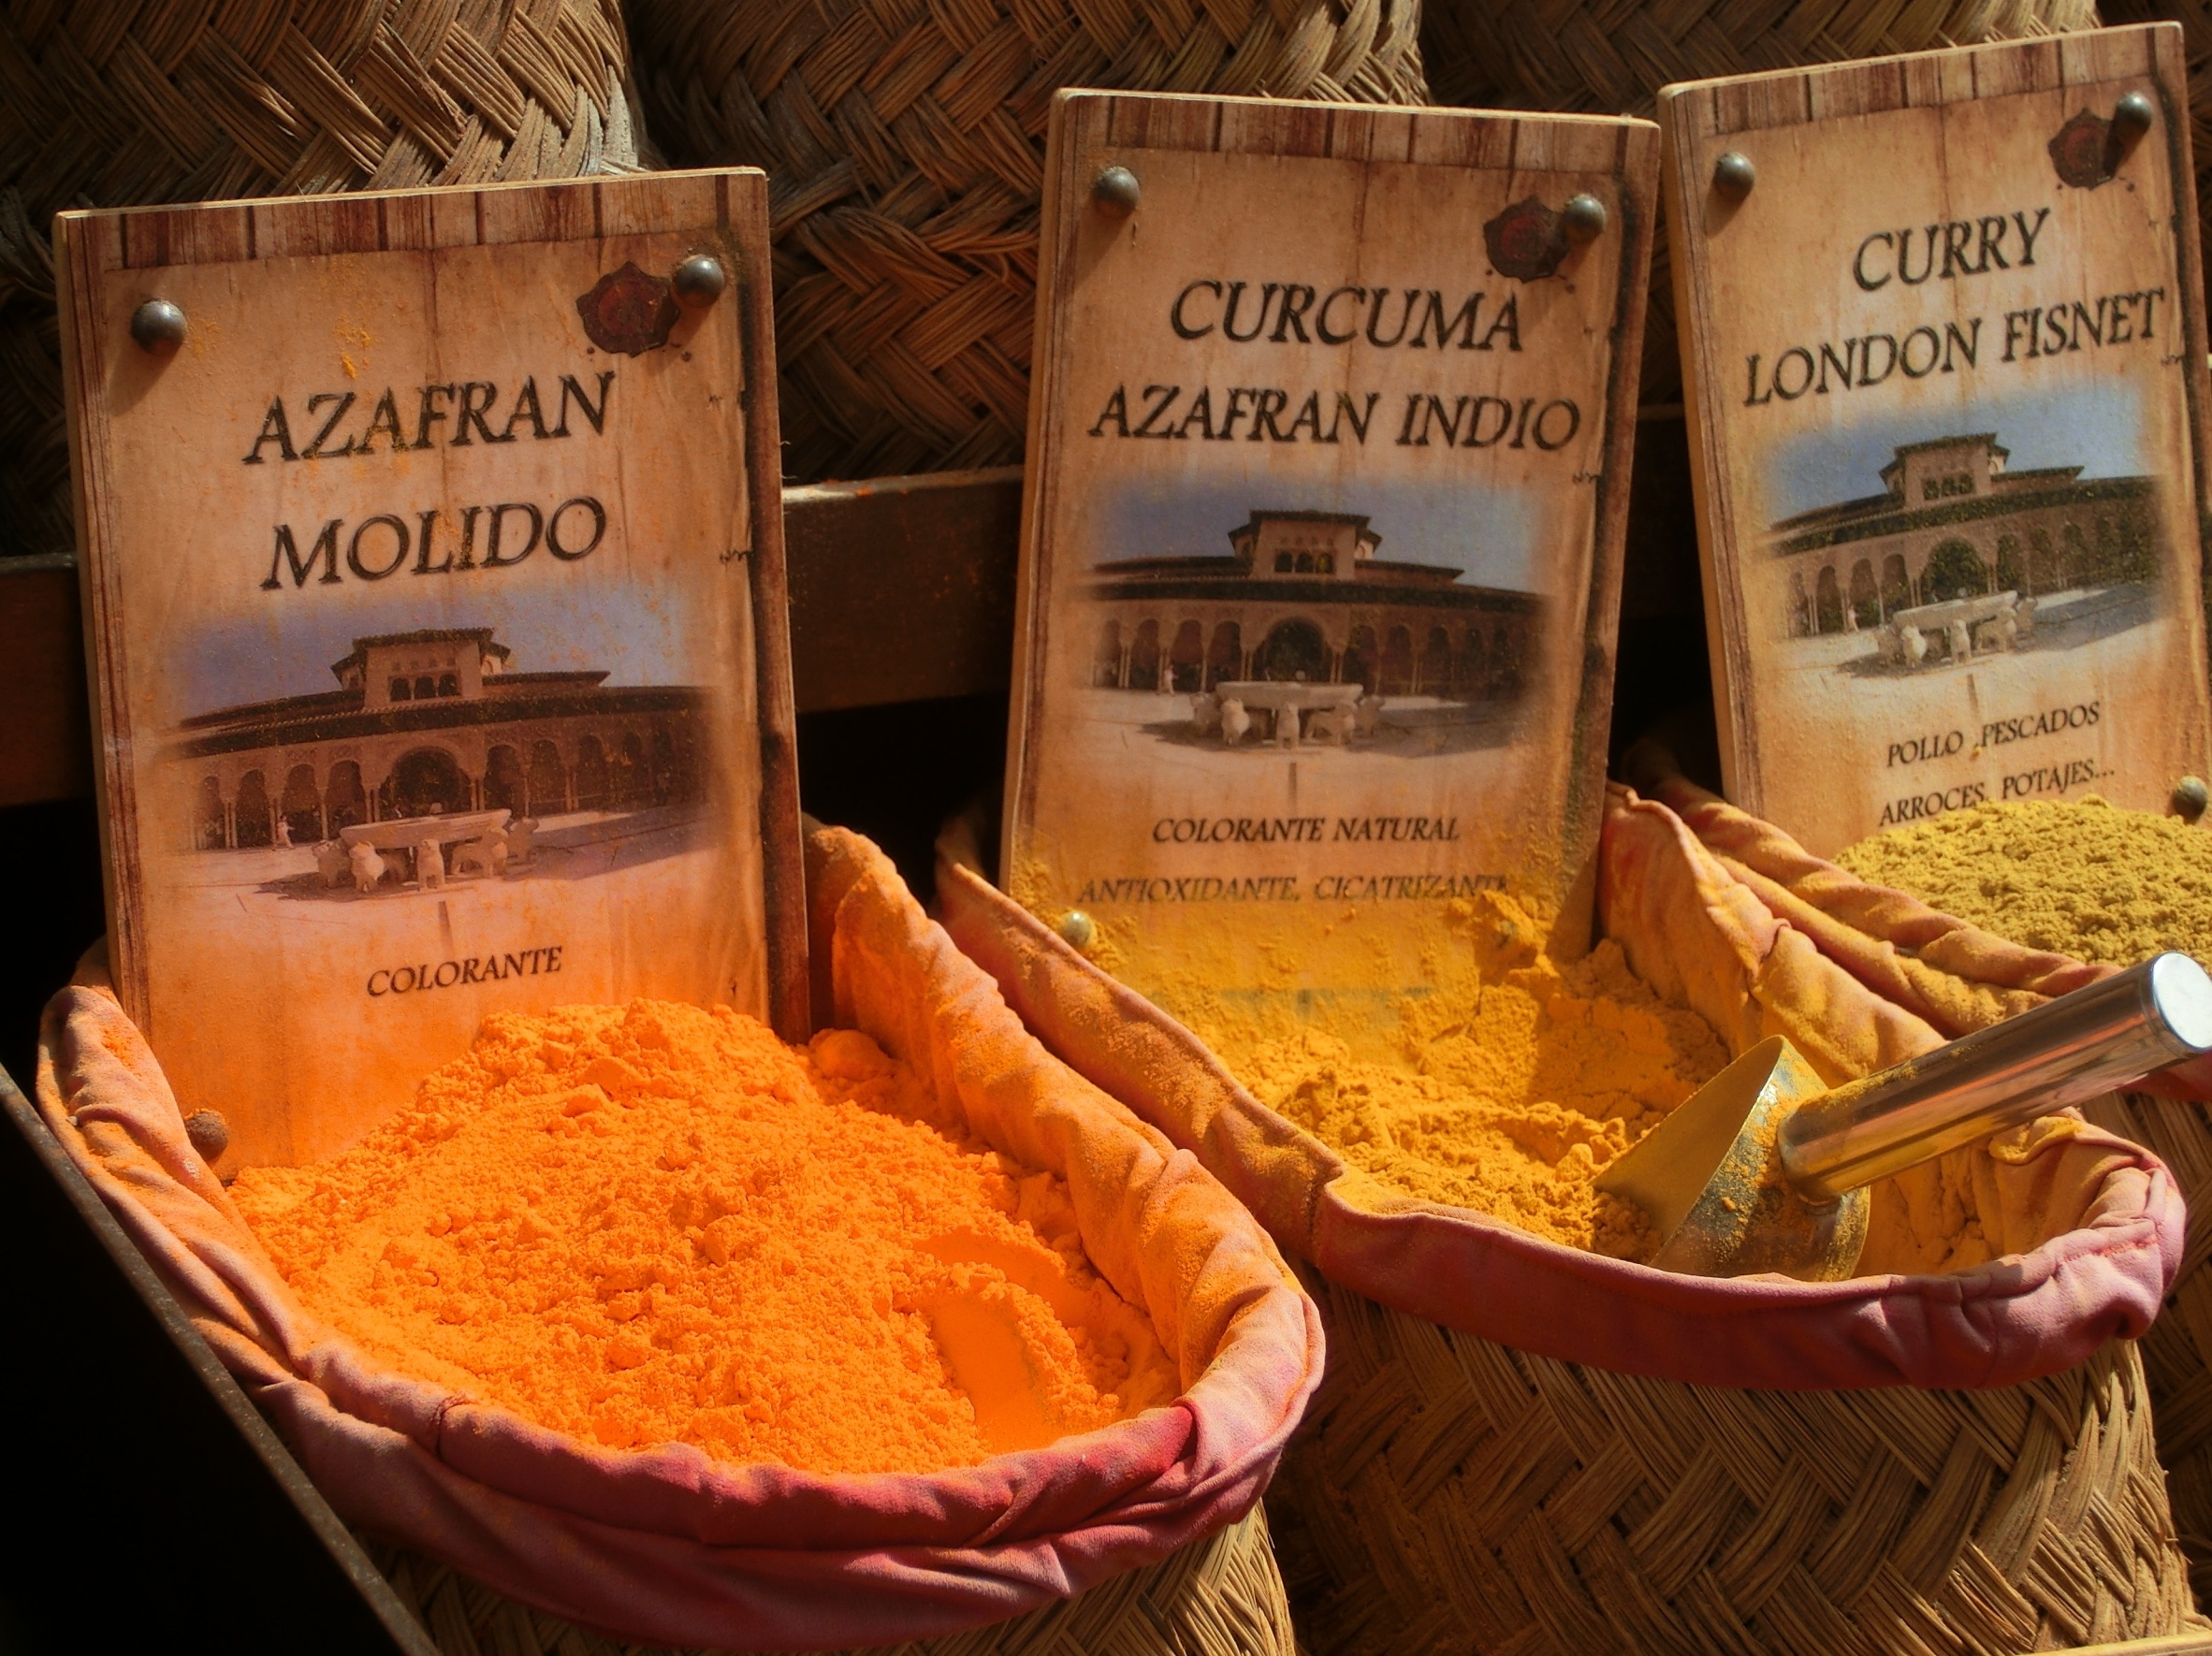
orange, food, crop, color, market, yellow, powder, baking, healthy, market stall, spices, saffron, dealer, taste, flavor, curry, junk food, curcuma, spice stand, sense